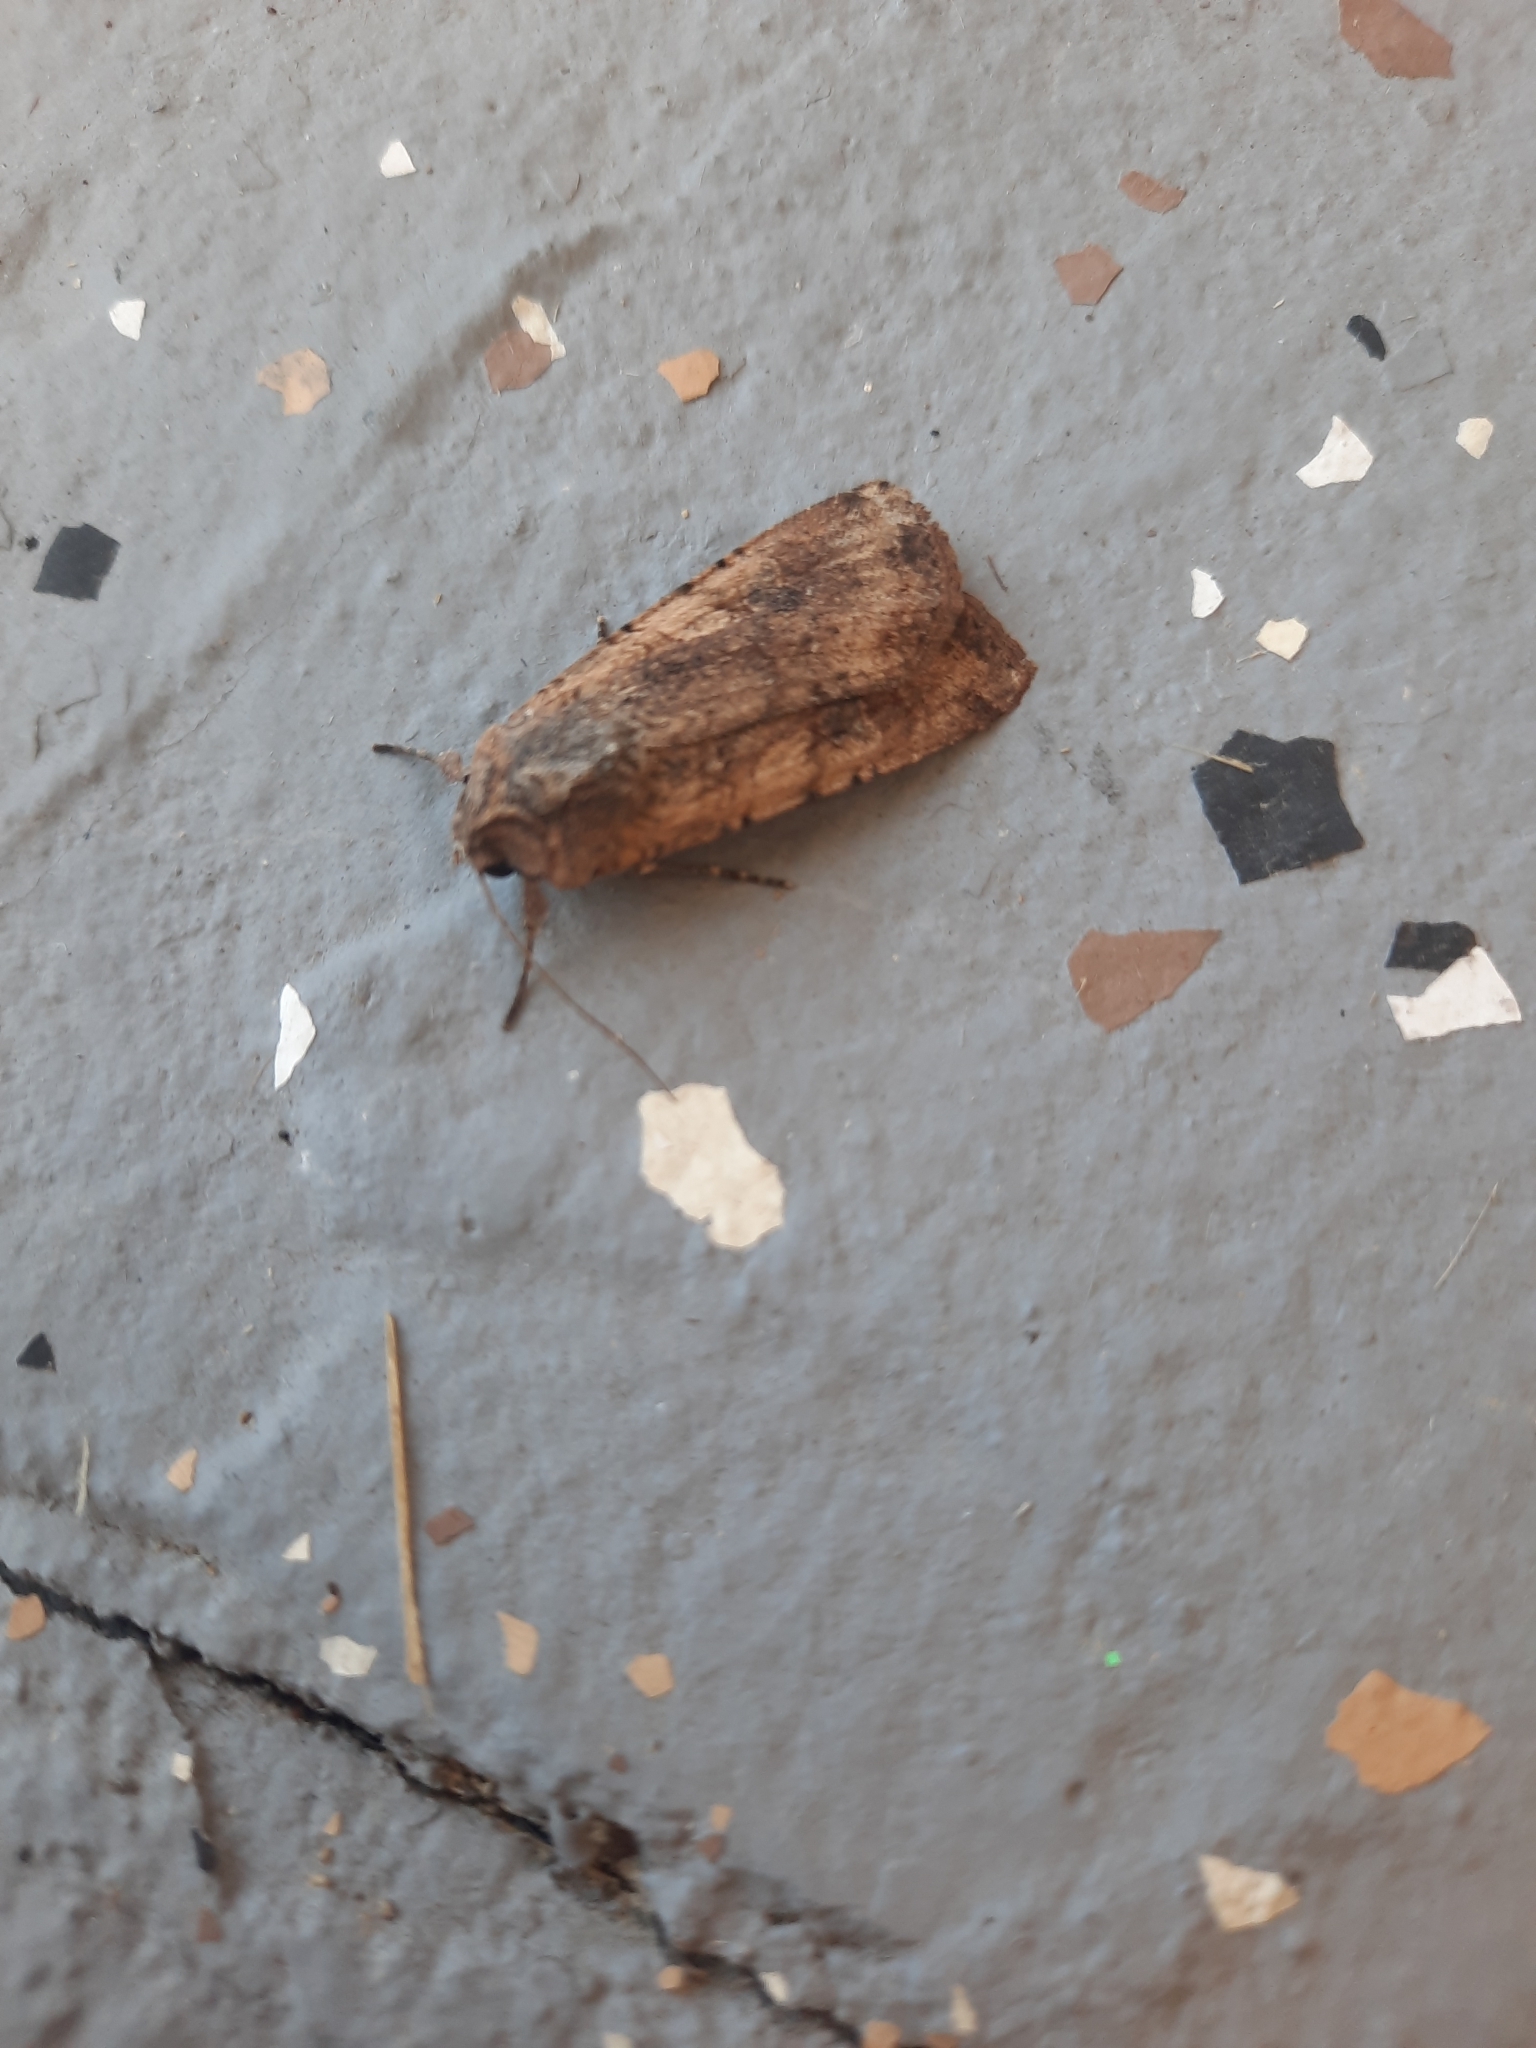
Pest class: cutworms